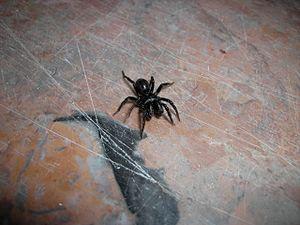
Atypus affinis est une espèce d'araignées mygalomorphes de la famille des Atypidae. Elle est appelée Mygale commune ou Mygale à chaussette.